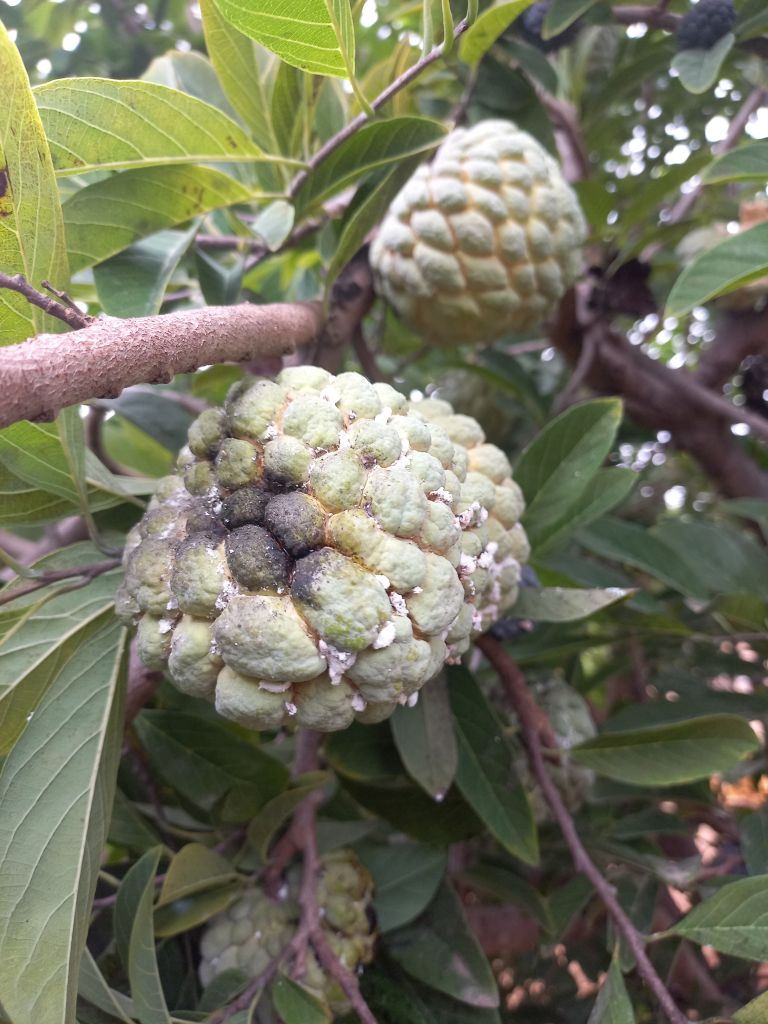
Disease label: Diplodia Rot